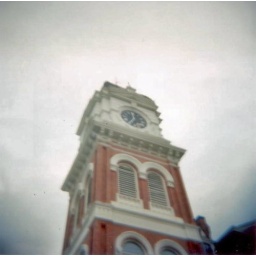
clock tower in covington, georgia